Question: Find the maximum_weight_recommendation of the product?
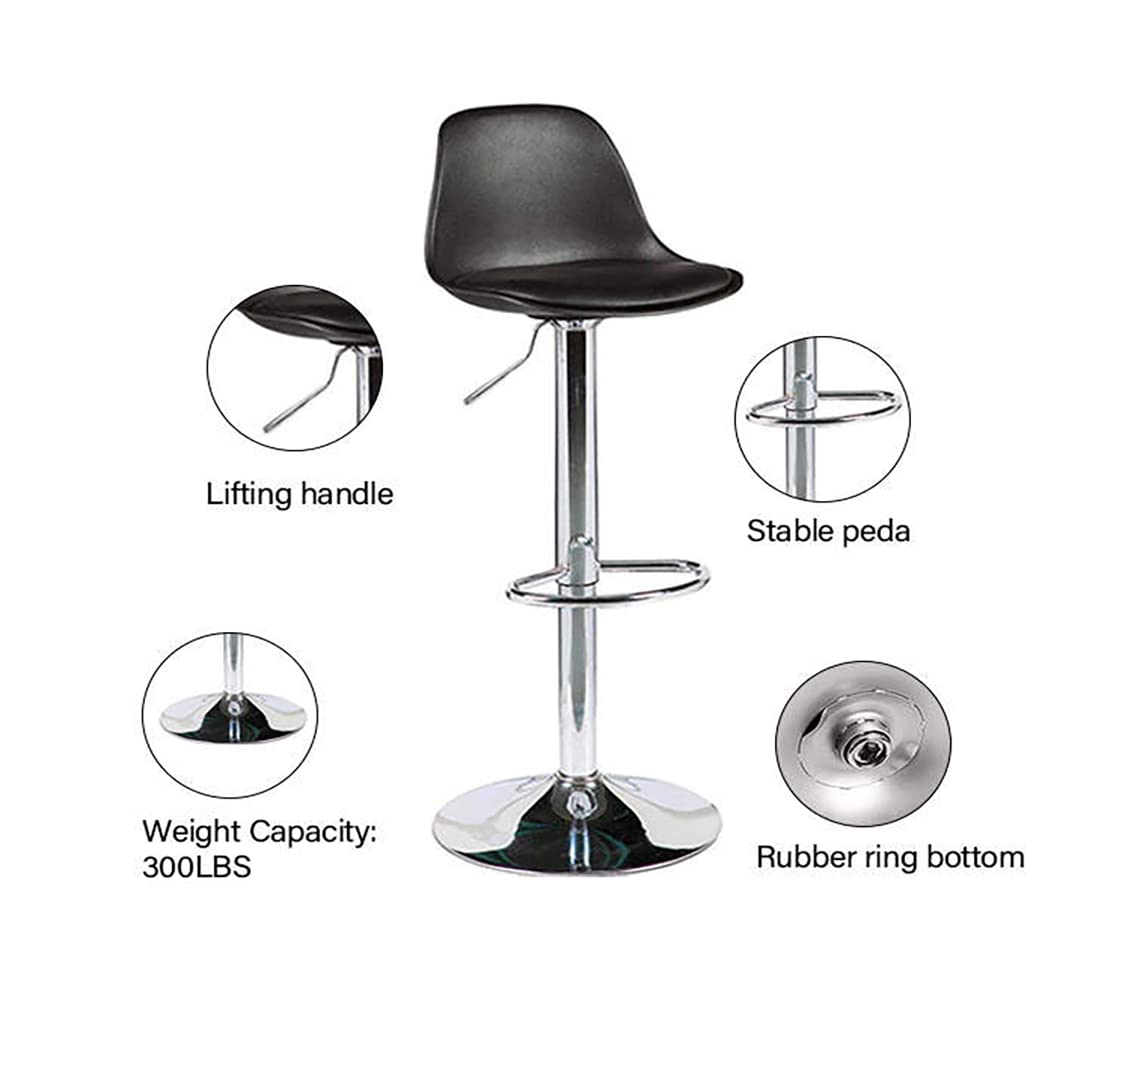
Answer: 300.0 pound